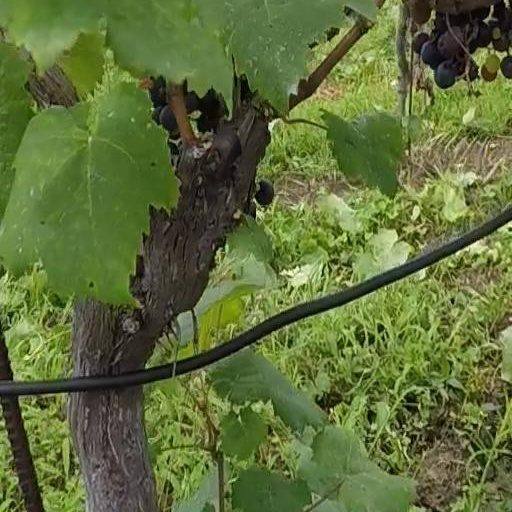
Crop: grape